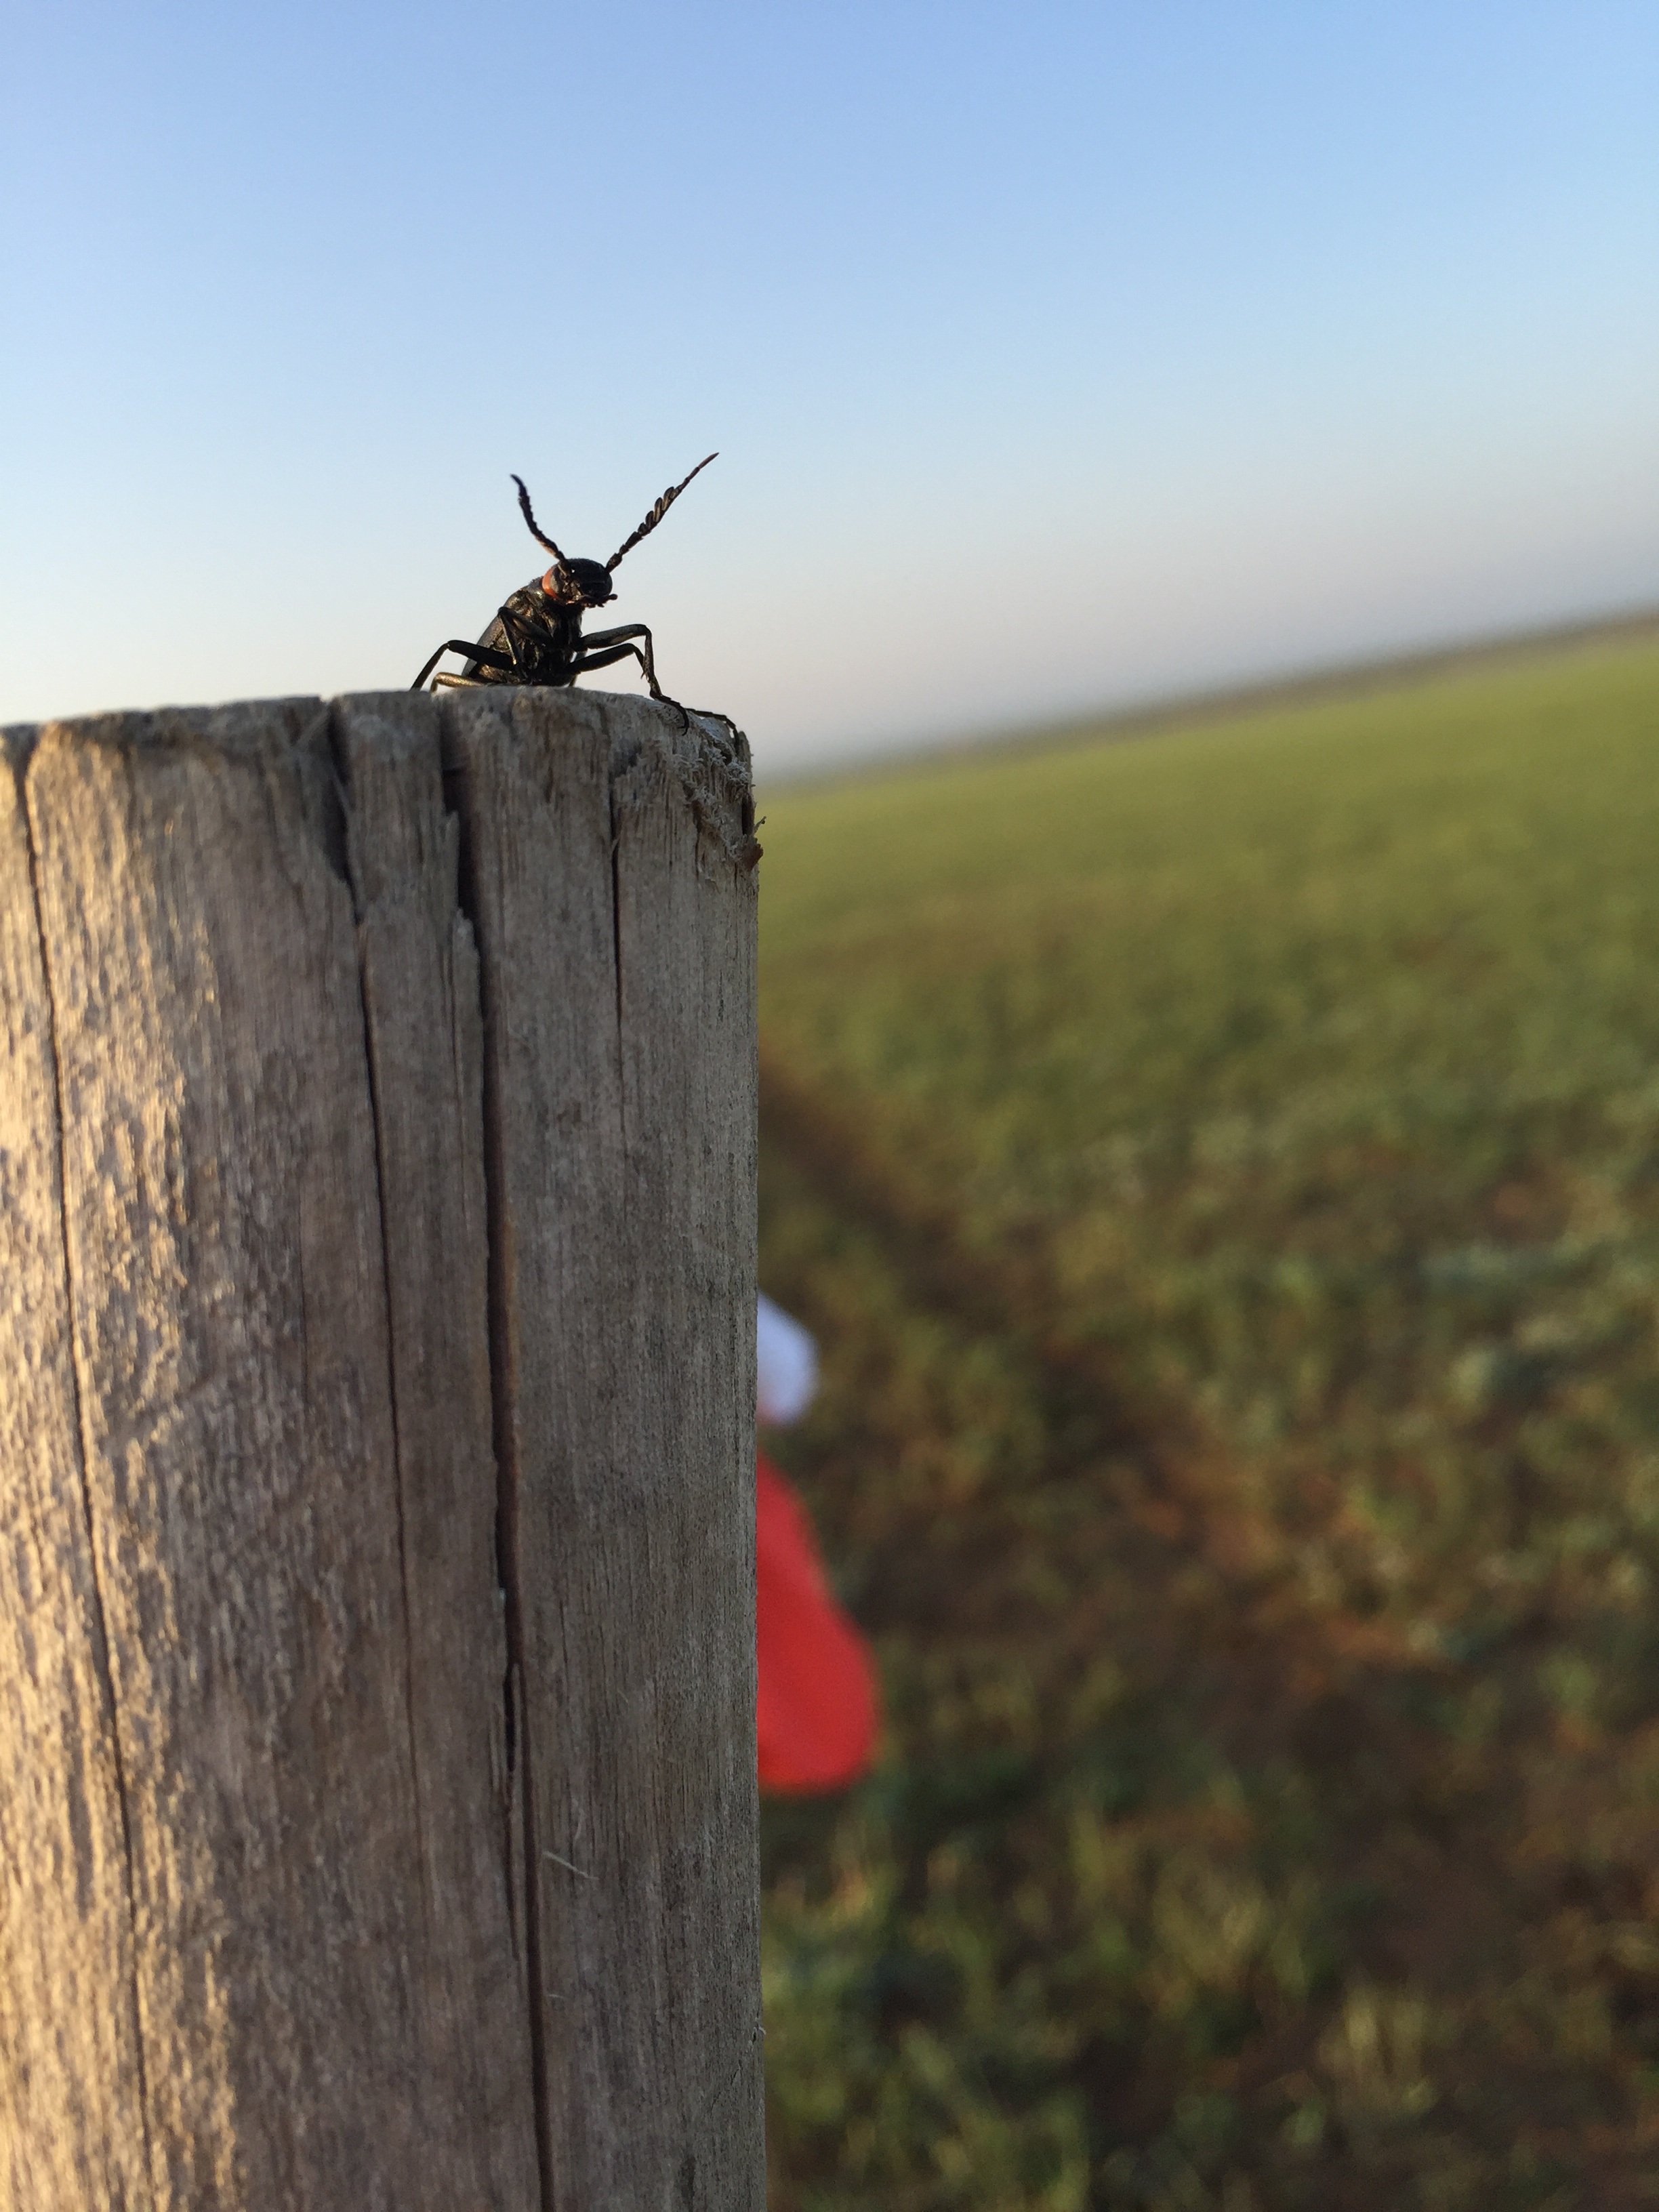
tree, nature, wood, prairie, cliff, wildlife, insect, bug, agriculture, terrain, rural area, lll